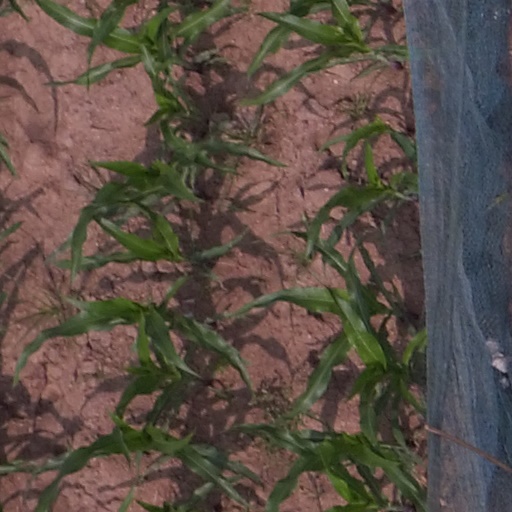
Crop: maize; corn